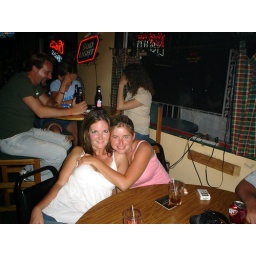
Vanna and me at the bar in table rock